P. C. Skovgaard

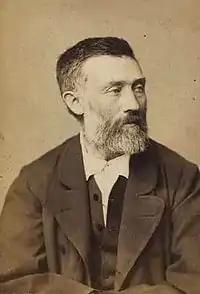
P. C. Skovgaard (1870s)

Peter Christian Thamsen Skovgaard (known as P. C. Skovgaard; 4 April 1817 – 13 April 1875) was a Danish national romantic landscape painter. He is one of the main figures associated with the Golden Age of Danish Painting. He is especially known for his large scale portrayals of the Danish landscape.